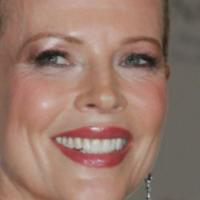
Age group: age 56-65